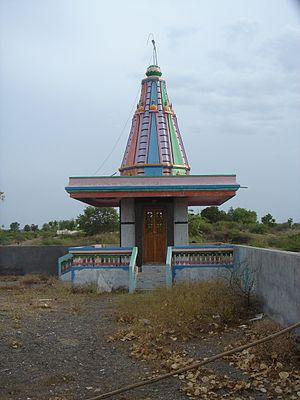
Namdev est un poète un poète d'expression marathi qui vécut au Maharashtra. Relevant du courant de la bhakti, c'est aussi un sant de premier plan. Il relève de la lignée hindoue Varkari.